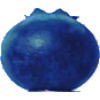
Label: huckleberry